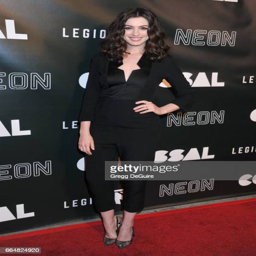
actor arrives at the premiere